Fishing rod

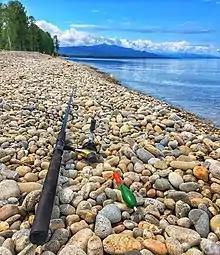
Telescopic rod. Lake Baikal. Eastern Siberia

Telescopic fishing rods are designed to collapse down to a short length and open to a long rod. rods can close to as little as . This makes the rods very easy to transport to remote areas or travel on buses, compact cars, and subways. Telescopic fishing rods are made from the same materials as conventional multi-piece rods. Graphite, carbon, and sometimes fibreglass, or composites of these materials, are designed to slip into each other so that they open and close. The eyes on the spinning rods are generally, but not always, a special design to aid in making the end of each section stronger. Various grade eyes available in conventional rods are also available in telescopic fishing rods. The eyeless Tenkara style rods are also of this type and are typically made from carbon and/or graphite.